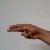
The image shows a hand gesture representing the letter 'H' in Indian Sign Language.